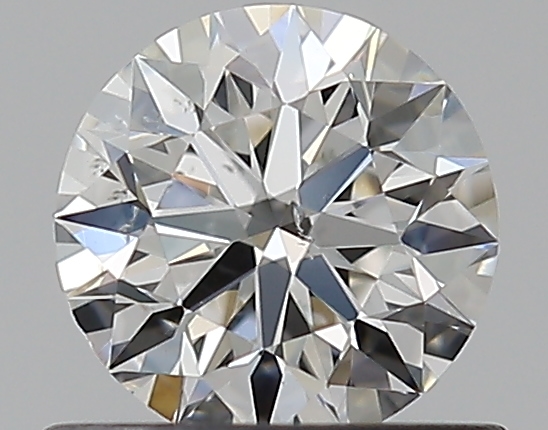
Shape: round
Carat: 0.55
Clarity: SI1
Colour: G
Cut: EX
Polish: EX
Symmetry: EX
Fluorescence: N
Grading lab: GIA
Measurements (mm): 5.25 x 5.27 x 3.27